Thomas Duncombe Dee

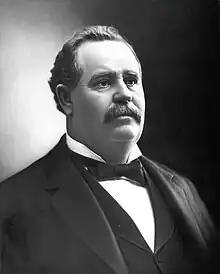

Thomas Duncombe Dee (November 10, 1844 – July 9, 1905) was an American businessman from Utah.